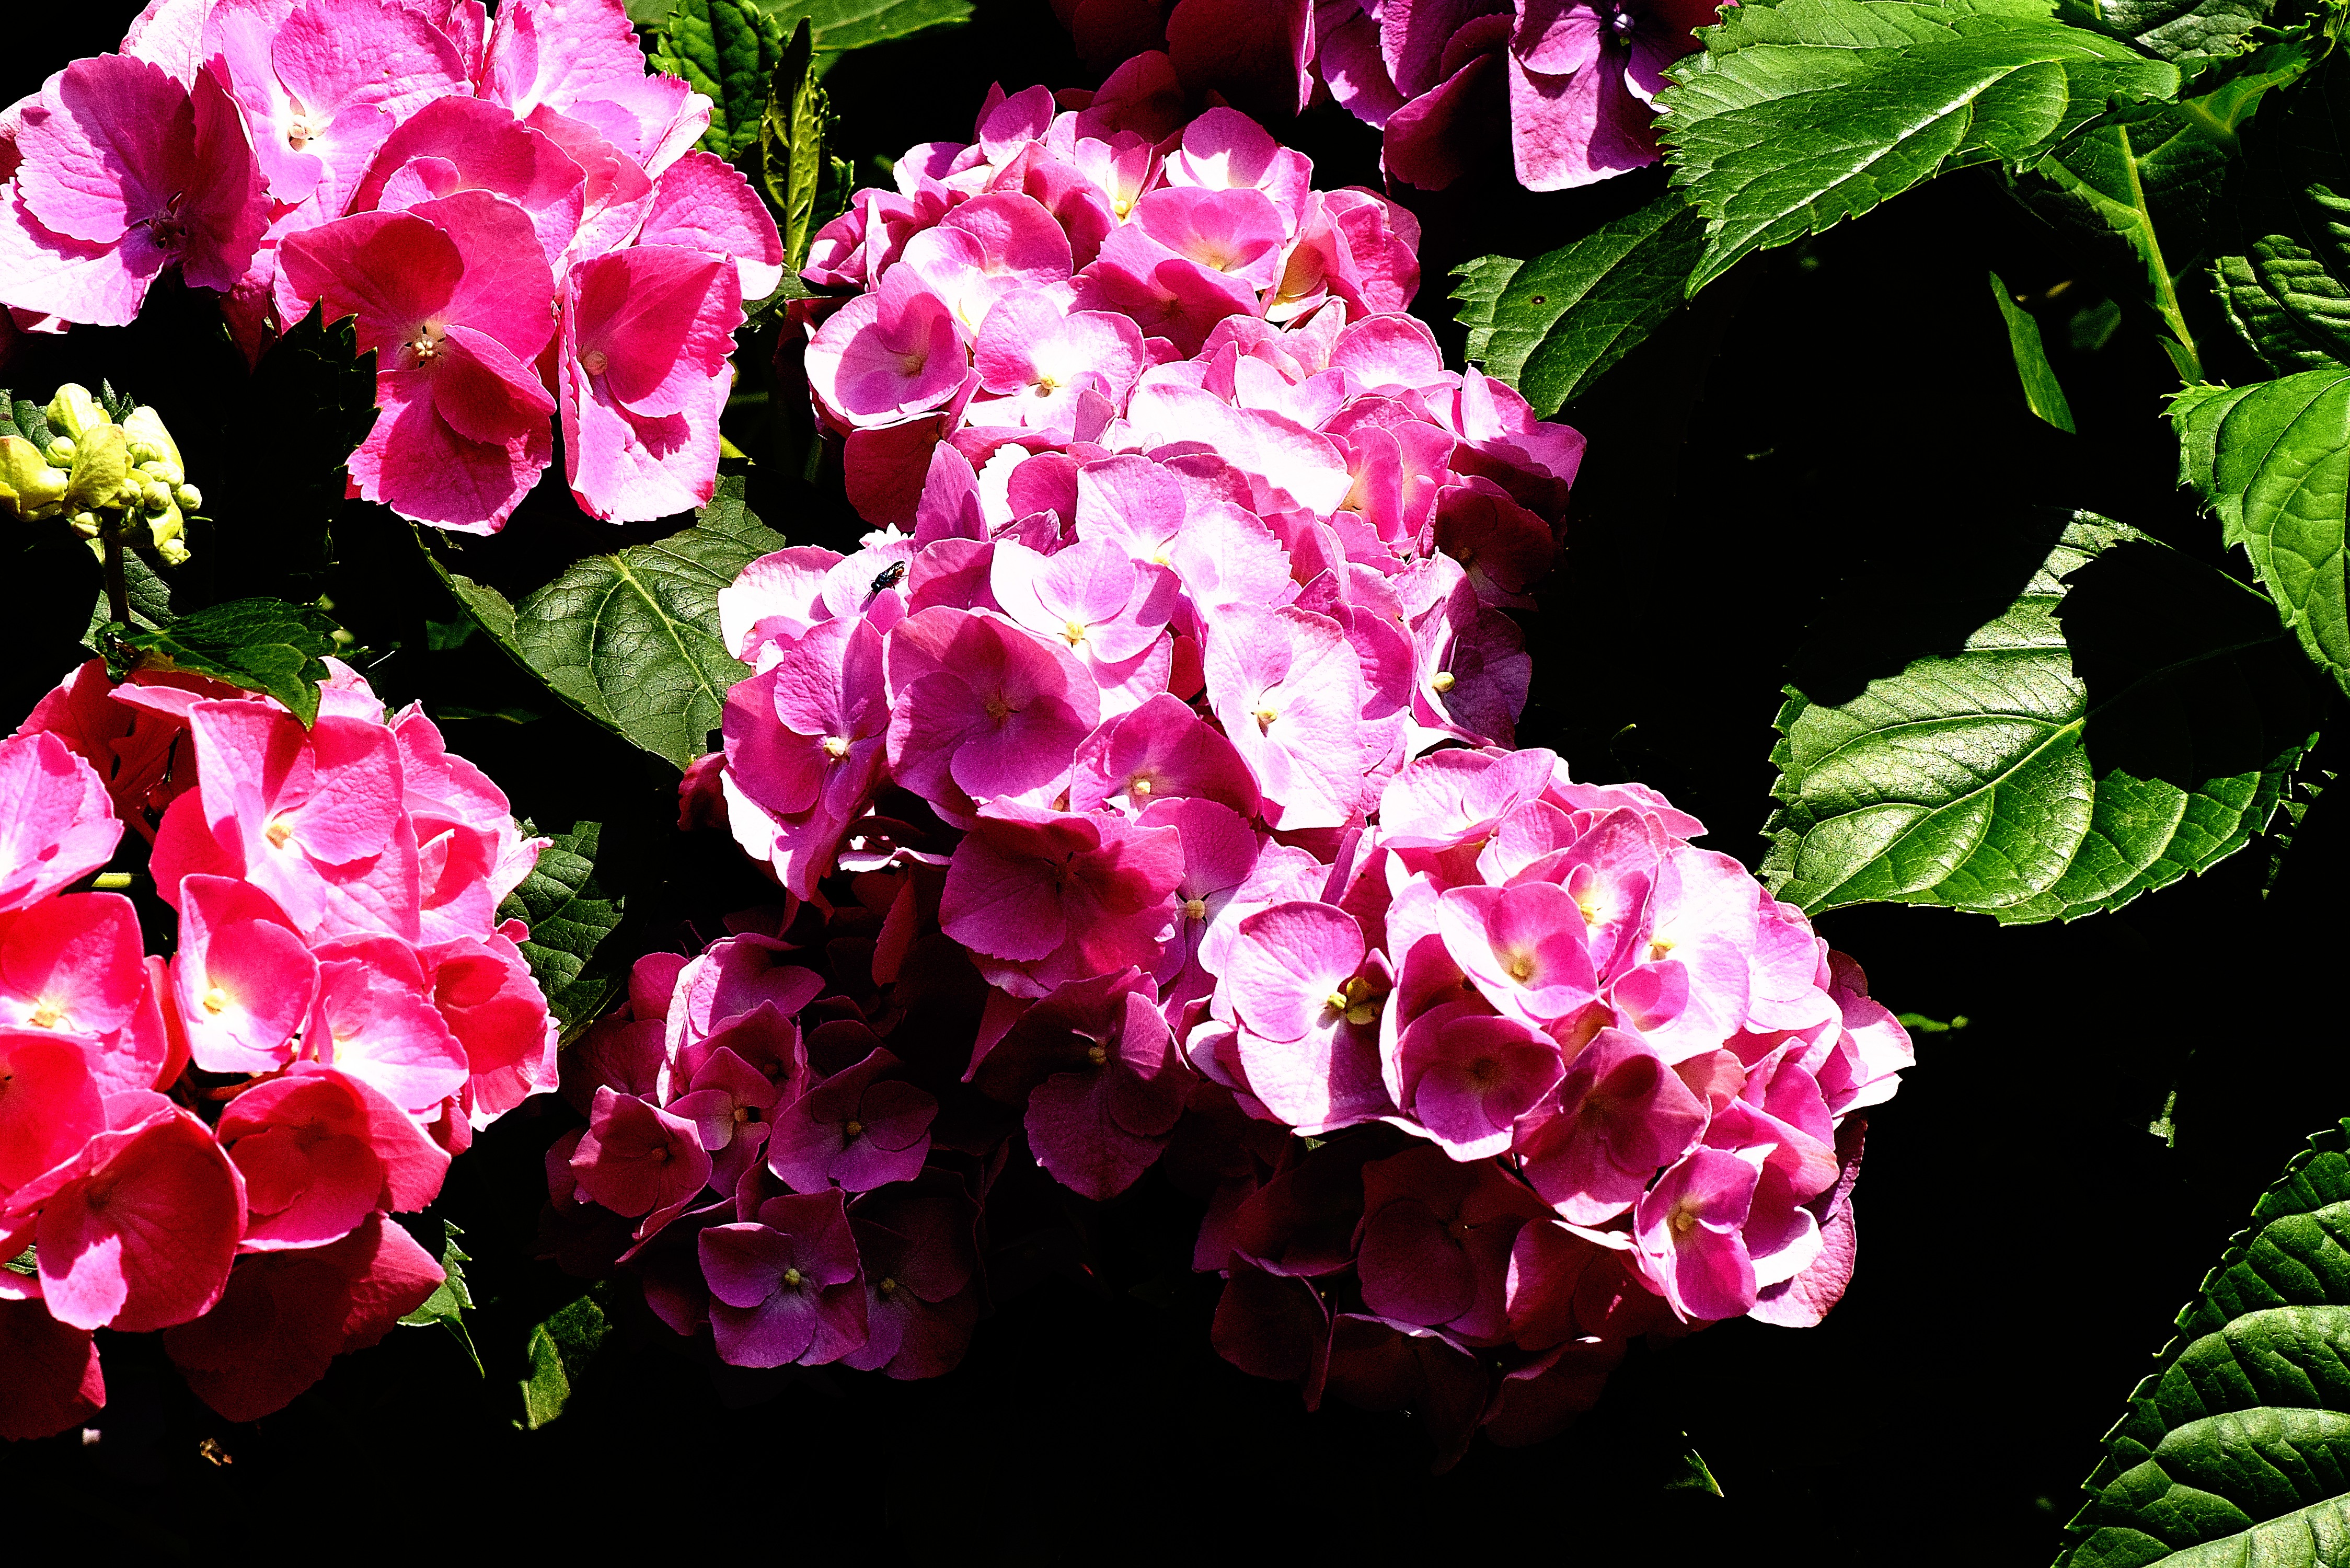
flower, plant, pink, flowering plant, hydrangea, hydrangeaceae, petal, flora, annual plant, cornales, shrub, spring, rose family, floribunda